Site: brandenburg
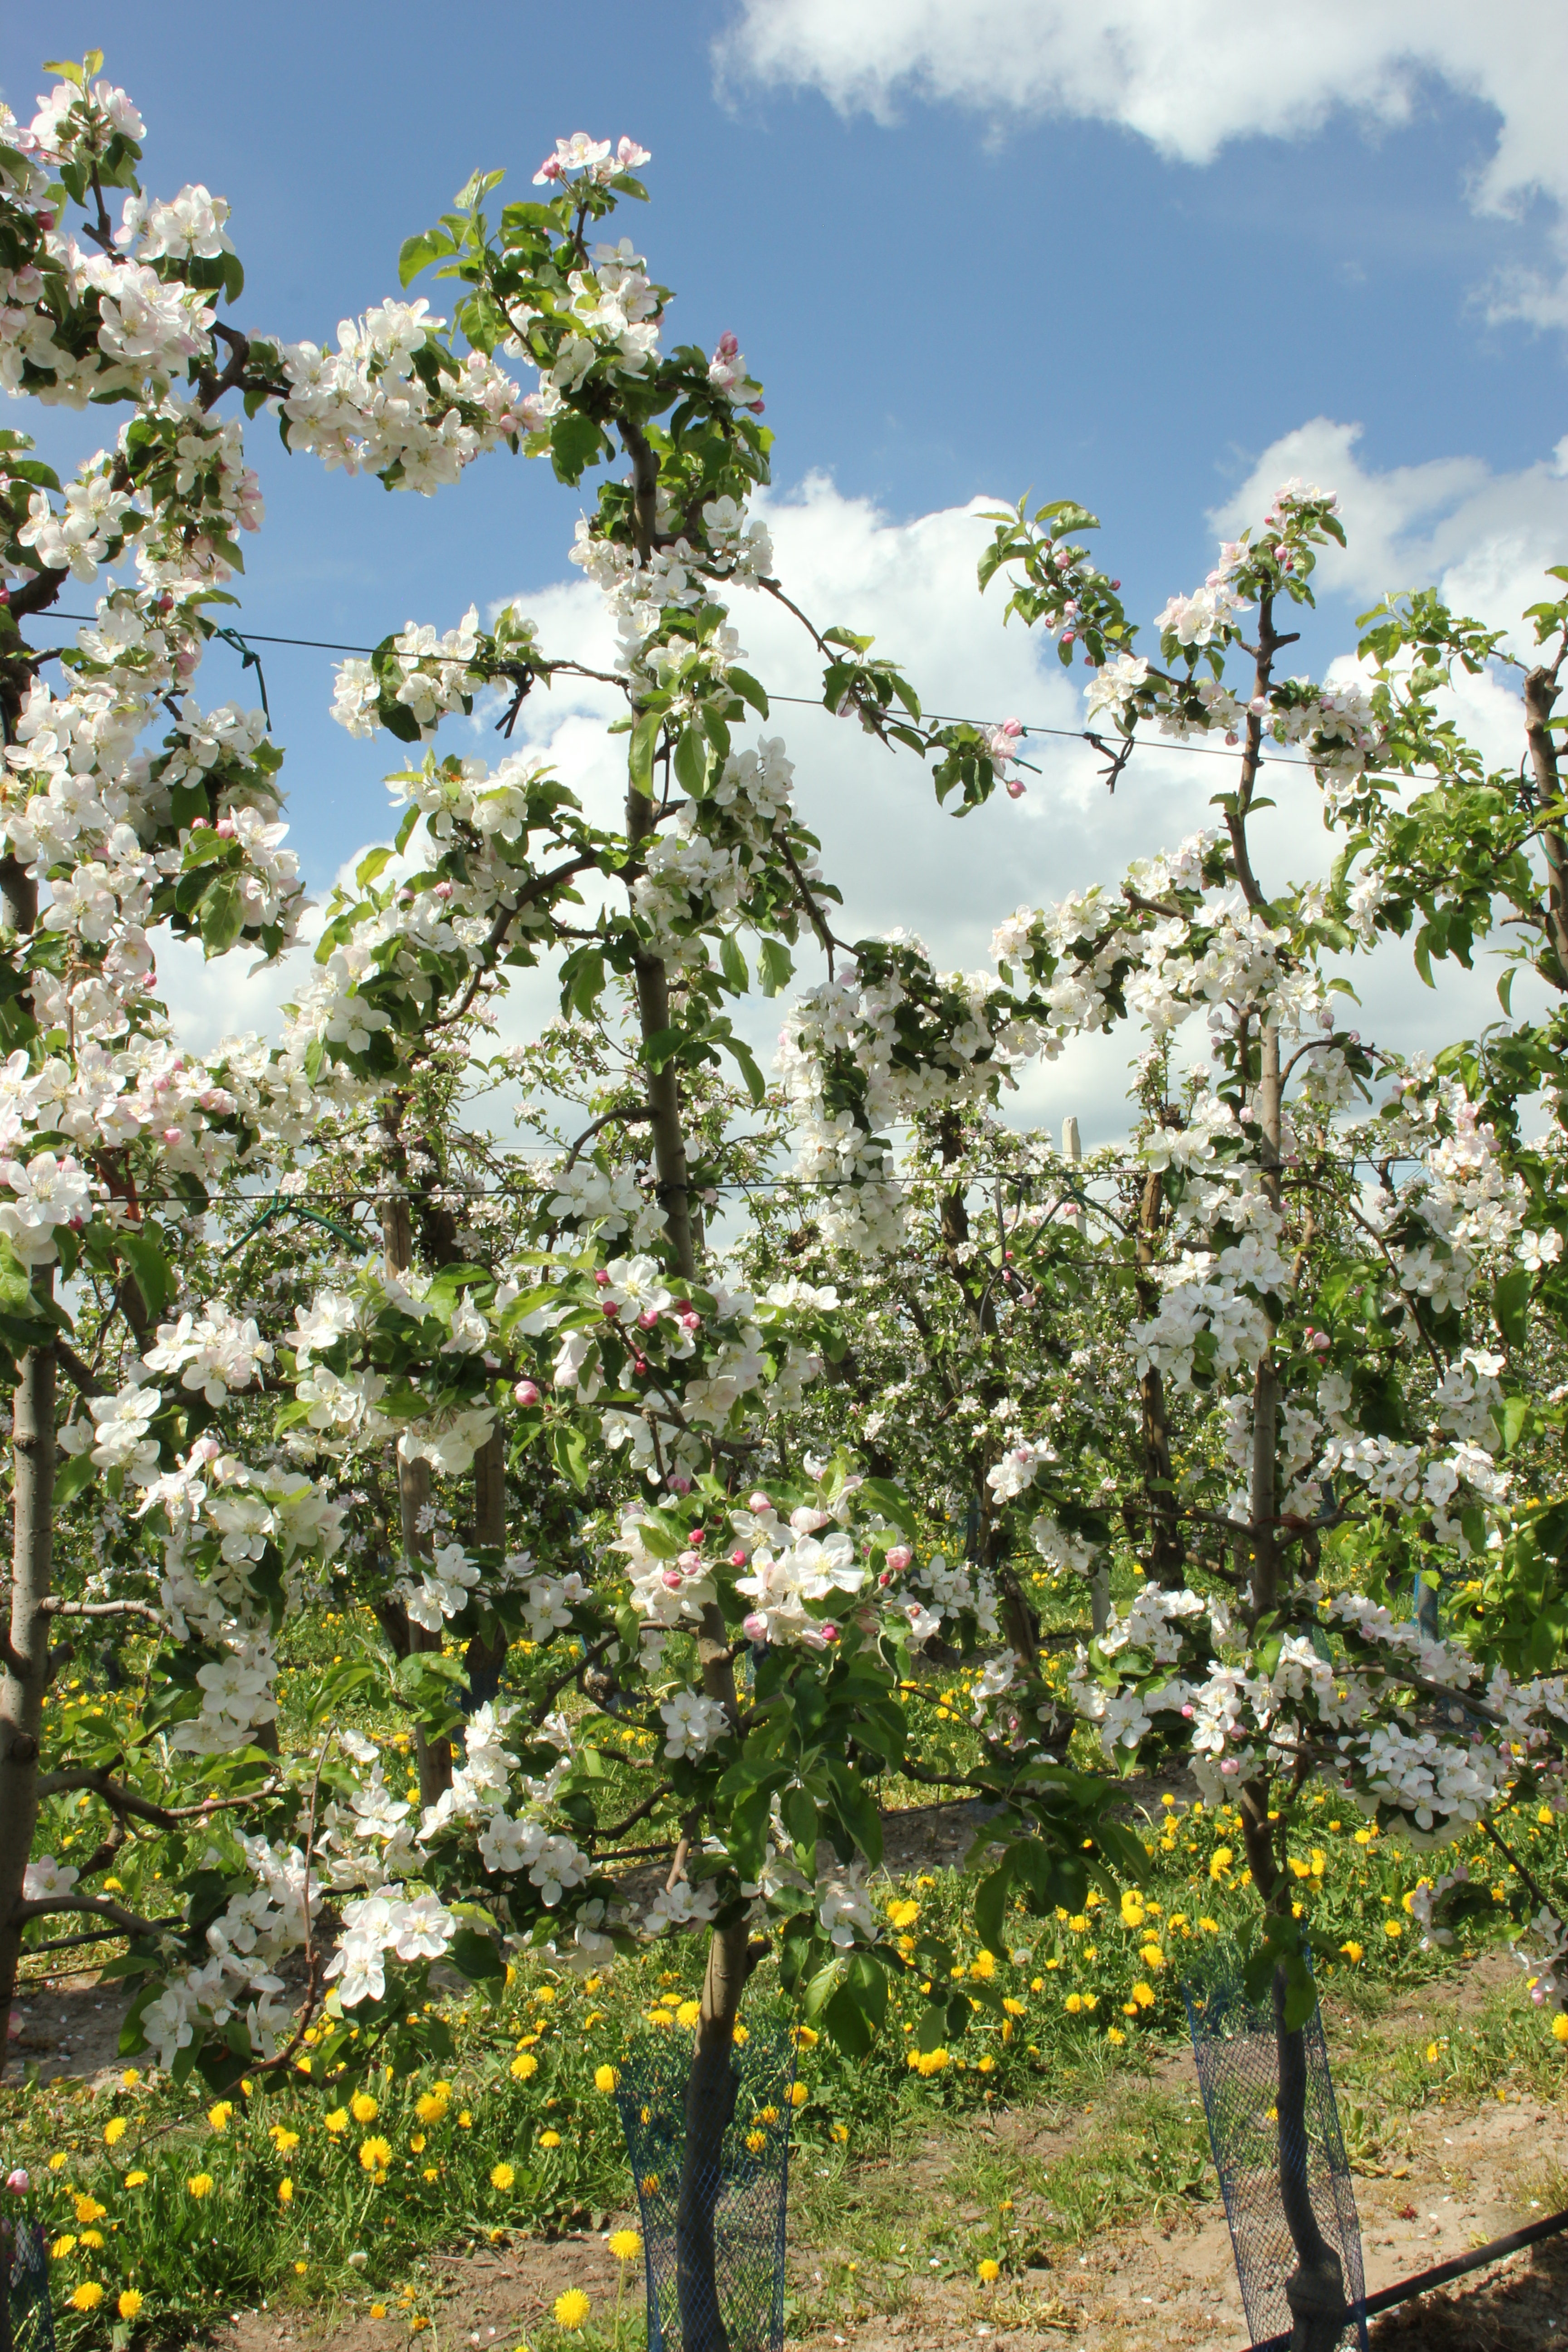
Growth stage (BBCH 65): Flowering